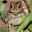
Label: frog